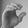
ASL letter: C